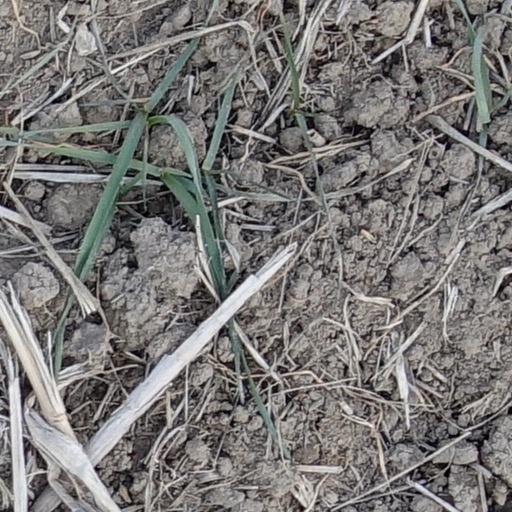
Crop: wheat